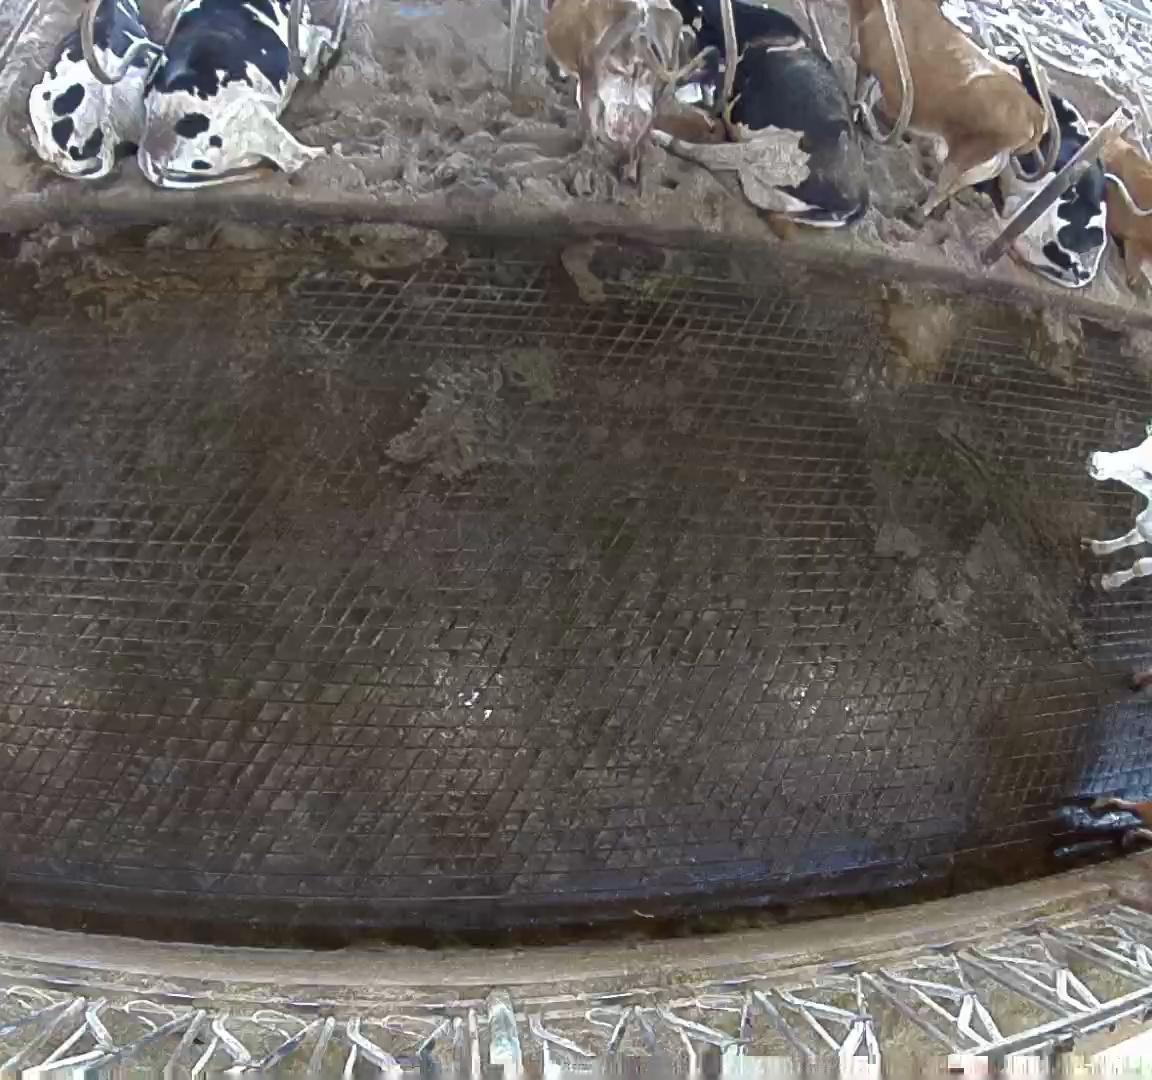
Number of cows: 10